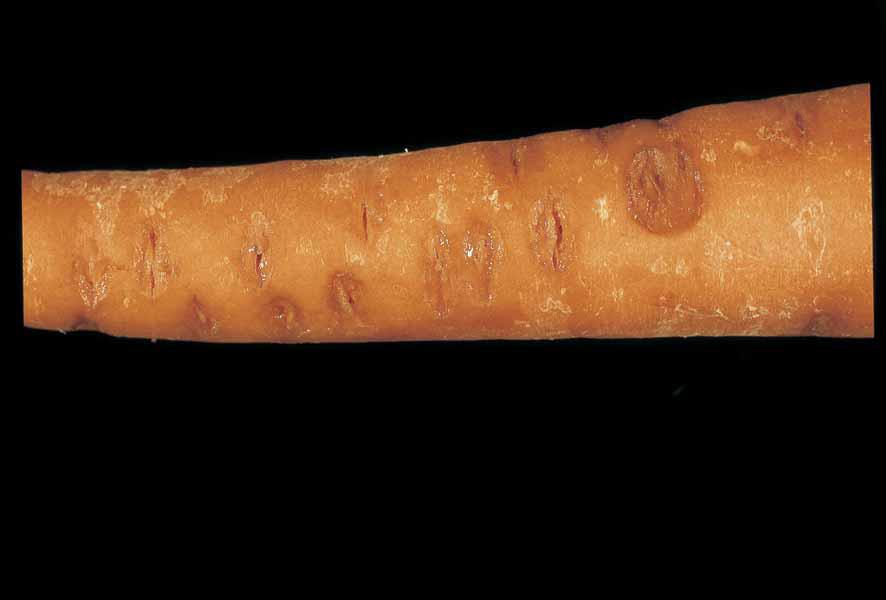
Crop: unknown
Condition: carrot_carrot_cavity_spot